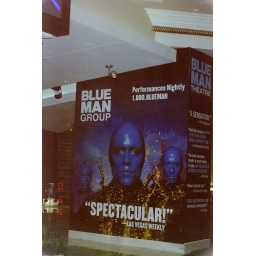
outside the Venetian BMG lobby, near the box office